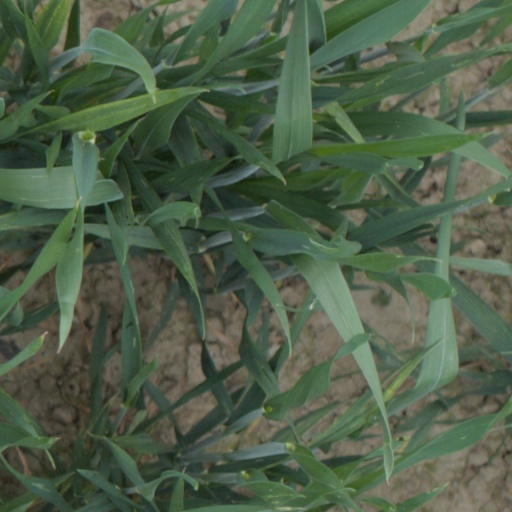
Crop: wheat